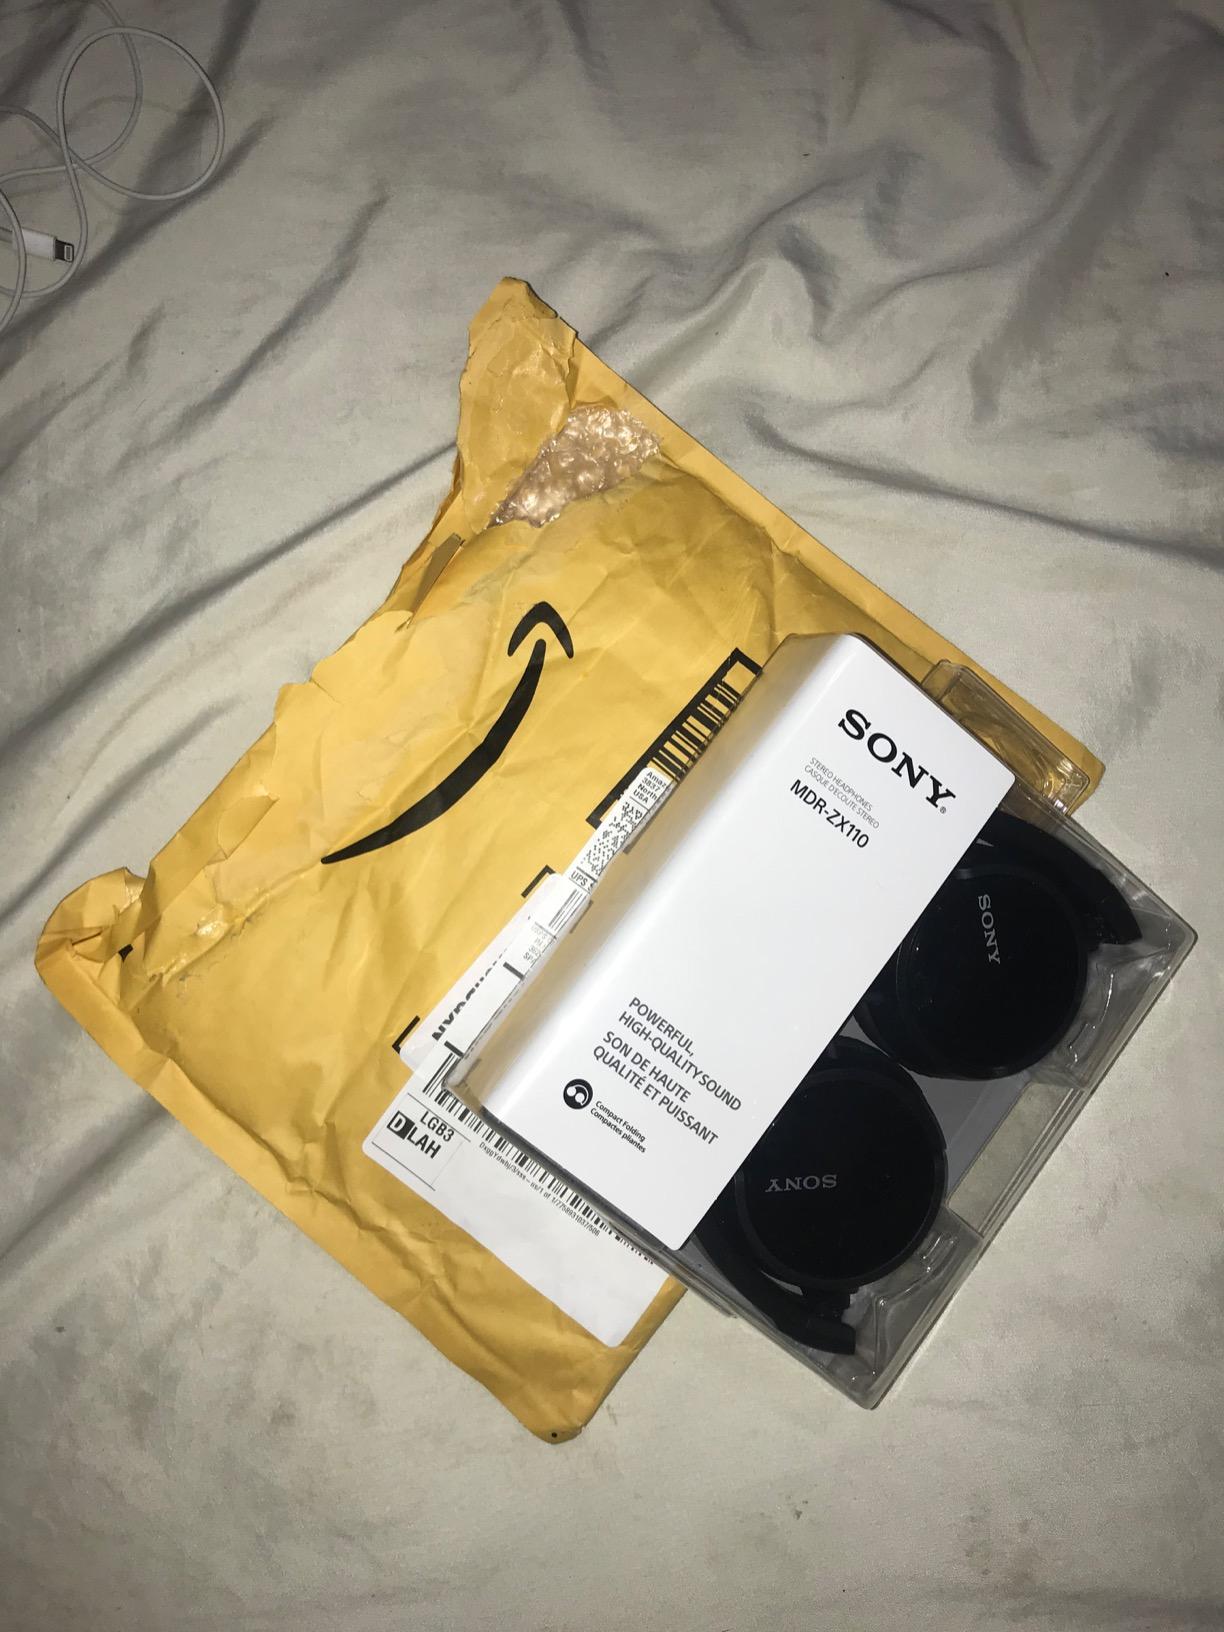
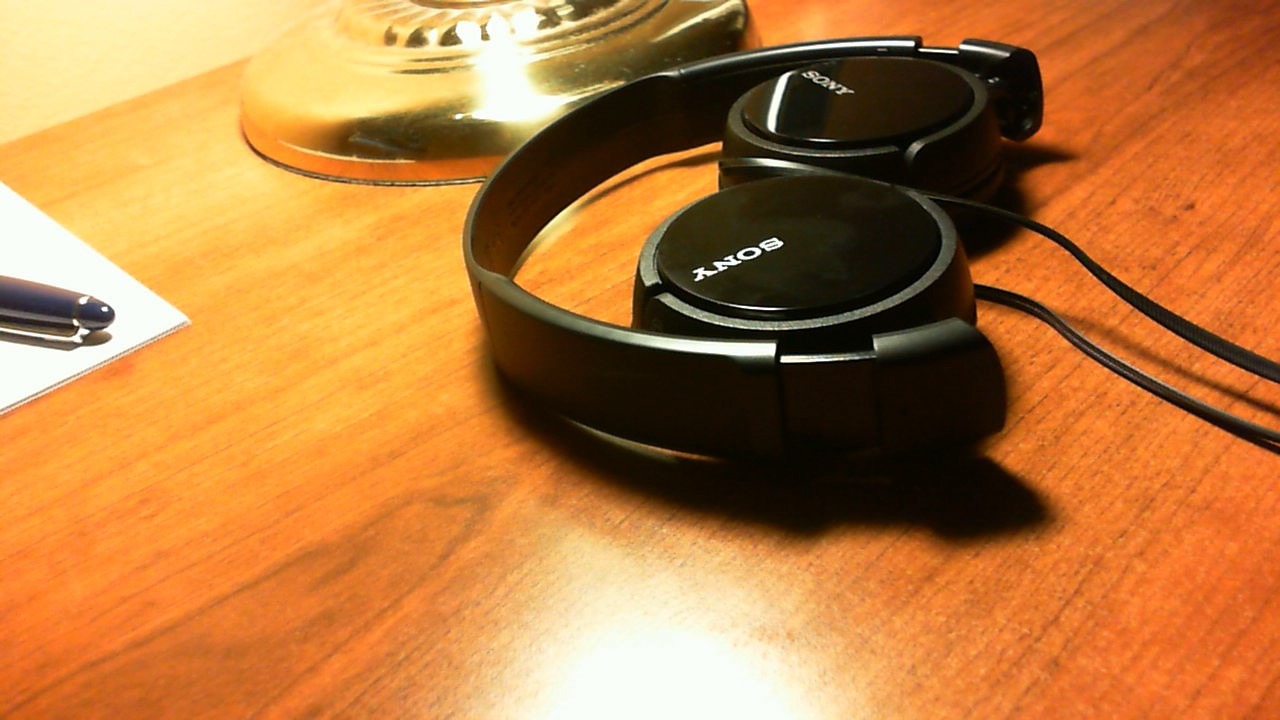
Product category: headphones
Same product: yes